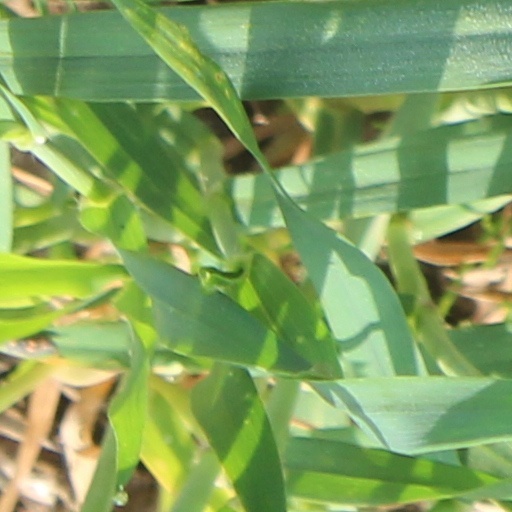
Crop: wheat